Biscayne National Park

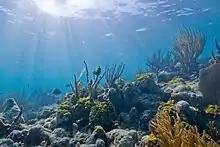
Underwater view of a coral reef at Biscayne National Park

Biscayne Bay marks the southernmost extent of the Atlantic barrier islands, represented by Key Biscayne and the northernmost extent of the Florida Keys at Elliott Key. The keys are distinguished from the barrier islands by the coral limestone that extends to the islands' surface under a thin veneer of topsoil, while the barrier islands are dominated by wave-deposited sands that cover most of the limestones. Biscayne Bay lies between low ridges of oolitic Miami Limestone on the west, forming Cutler Ridge and the coral-based Key Largo limestone that underlies Elliott Key and the keys to the south. The Miami limestone was deposited in turbulent lagoon waters.